List of A Song of Ice and Fire characters

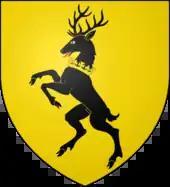
Coat of arms of House Baratheon ("Or", a stag "rampant")

In the book series, House Baratheon is the youngest of the great houses of the Seven Kingdoms and the principal house of The Stormlands. It was founded by Orys, the supposed bastard half-brother of the first Targaryen king. Under Robert, House Baratheon occupies the Iron Throne in King's Landing, with his younger brothers Stannis and Renly ruling Dragonstone and the ancestral seat Storm's End, respectively. The Baratheon coat of arms displays a black stag on a field of gold; a crown was added after Robert Baratheon took the Iron Throne. The house motto is "Ours is the Fury". Bastards born in the Stormlands are generally given the surname "Storm".